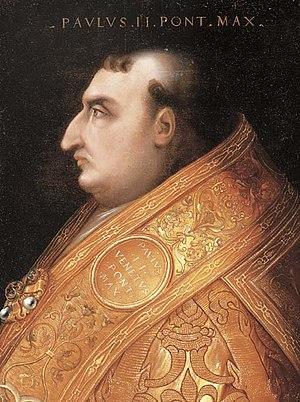
La famille Barbo, provenant de Parme ou de Pavie selon les versions, porta jadis le nom de Barbolano et Centranico. Pietro Barbolano fut élu doge de Venise mais peu après déposé. C'est Pietro Barbo, électeur du doge Pierre Ziani en 1205 qui changea le nom de la famille.
Pietro Barbo était un religieux italien du XVᵉ siècle, neveu par sa mère d'Eugène IV, qui fut abbé, évêque, cardinal, et fut élu pape le 30 août 1464, pour succéder à Pie II. Il devint le 211ᵉ pape de l'Église catholique et prit le nom de Paul II.